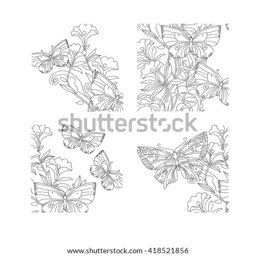
the contours of flowering plants with flying butterflies in a square format .